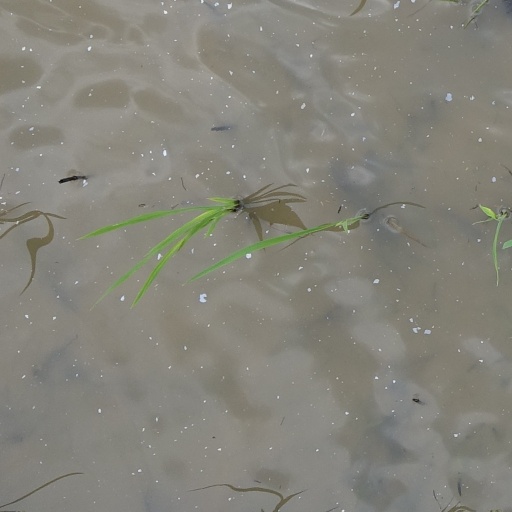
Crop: rice